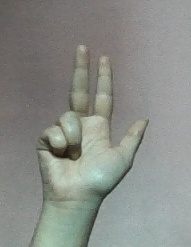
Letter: al